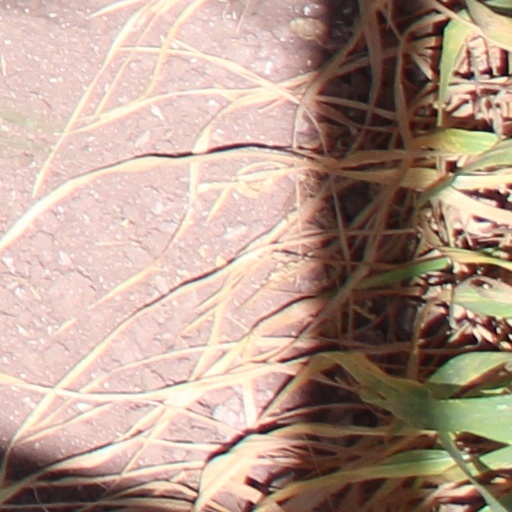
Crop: wheat